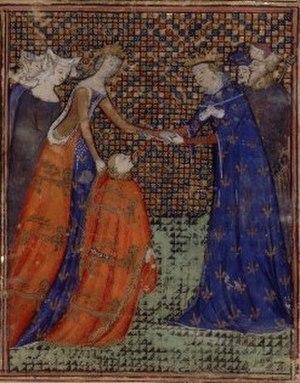
Charles IV le Bel accueillant Isabelle de France
Isabelle de France est la seule fille parmi les enfants survivants du roi de France Philippe IV le Bel et de son épouse Jeanne Iʳᵉ, reine de Navarre. Elle est reine en tant qu'épouse d'Édouard II, roi d'Angleterre. La reine Isabelle est connue à son époque pour sa beauté, son habileté diplomatique et son intelligence. Elle n'a cependant jamais été surnommée la « Louve de France » par ses contemporains.
Édouard II, né le 25 avril 1284 au château de Caernarfon et mort le 21 septembre 1327 au château de Berkeley, aussi appelé Édouard de Carnarvon avant son avènement au trône, est roi d'Angleterre et seigneur d'Irlande du 7 juillet 1307 jusqu'à sa déposition le 25 janvier 1327. Quatrième fils du roi Édouard Iᵉʳ, Édouard devient l'héritier apparent du trône après la mort de son frère aîné Alphonse, qui survient peu après sa naissance. À partir de 1300, il accompagne son père dans ses campagnes d'Écosse, et en 1306, il est adoubé au cours d'une grande cérémonie tenue à l'abbaye de Westminster. Édouard II accède au trône en 1307, à la mort de son père. L'année suivante, il épouse Isabelle de France, la fille du puissant roi de France Philippe IV le Bel, afin de résorber les tensions fréquentes entre les couronnes d'Angleterre et de France concernant le duché d'Aquitaine.
Charles IV, dit « le Bel », roi de France et de Navarre de 1322 à sa mort, est le dernier souverain français de la dynastie dite des Capétiens directs.
La guerre de Saint-Sardos est un conflit militaire qui oppose la France et l'Angleterre dans le duché d'Aquitaine au cours de l'année 1324. Les tensions en Aquitaine sont dues à la volonté de la France d'affirmer sa mainmise sur le duché, fief du roi de France détenu par le roi d'Angleterre. Cette brève campagne militaire se solde par une nette défaite anglaise. Elle conduit indirectement à la chute du pouvoir d'Édouard II d'Angleterre dès 1326, tandis que la victoire française et la non-rétrocession de toute l'Aquitaine servent plus tard de prétexte aux Anglais pour déclencher la guerre de Cent Ans.